Federal Home Loan Bank Board Building

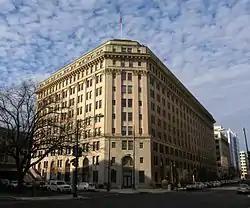
Federal Home Loan Bank Board Building in 2017

The Federal Home Loan Bank Board Building is a historic structure located in Downtown Washington, D.C. It was listed on the National Register of Historic Places in 2007.